DMZ (comics)

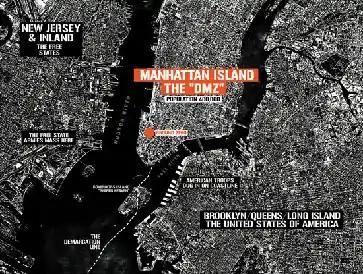
The first panel of issue #1, by Brian Wood, showing the setting for "DMZ".

The series is set in New York City, sometime in the near future and in the midst of a civil war that has turned the island of Manhattan into a demilitarized zone.